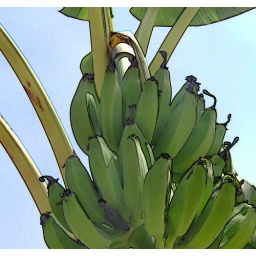
...seen in Barra de Navidadnothing beats fresh fruit from the tree!we all need a banana tree in our backyard!!